1000M

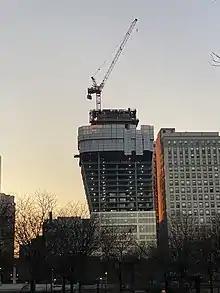
1000M, November 2022

The Commission on Chicago Landmarks has jurisdiction over the proposal due to its placement in the Historic District. In February 2016, The Landmark Commission considered formalizing a height restriction in the region of the historic district between 8th and 11th streets. Subsequently, the tower's height was scaled-back to and the building was redesigned to employ the current curving silhouette.